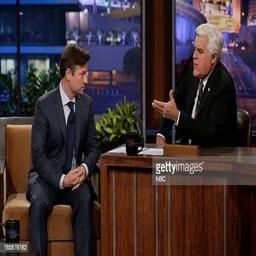
journalist during an interview with comedian